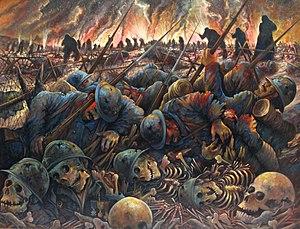
Année 2014 Triptyque / huile sur toile tableau gauche Hauteur
Jean François Galéa, né le 28 août 1944 à Alger, est un artiste français.